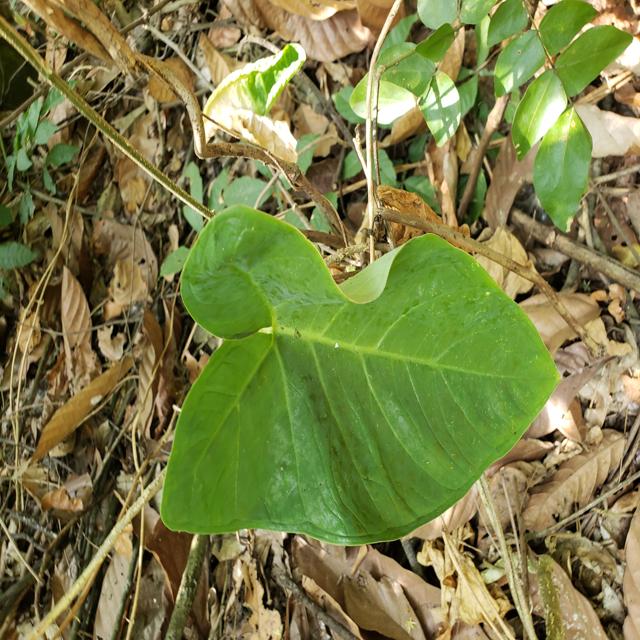
Label: Healthy